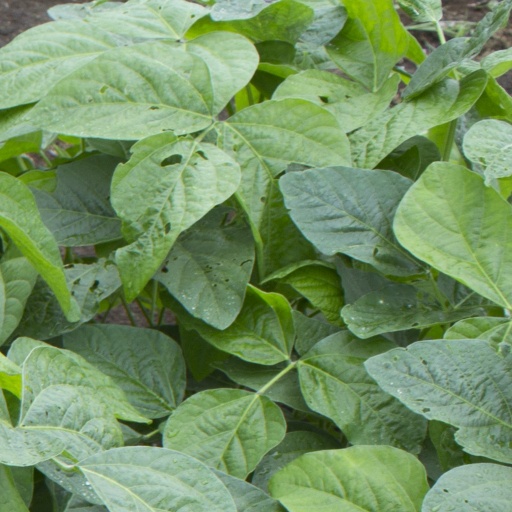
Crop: soybean